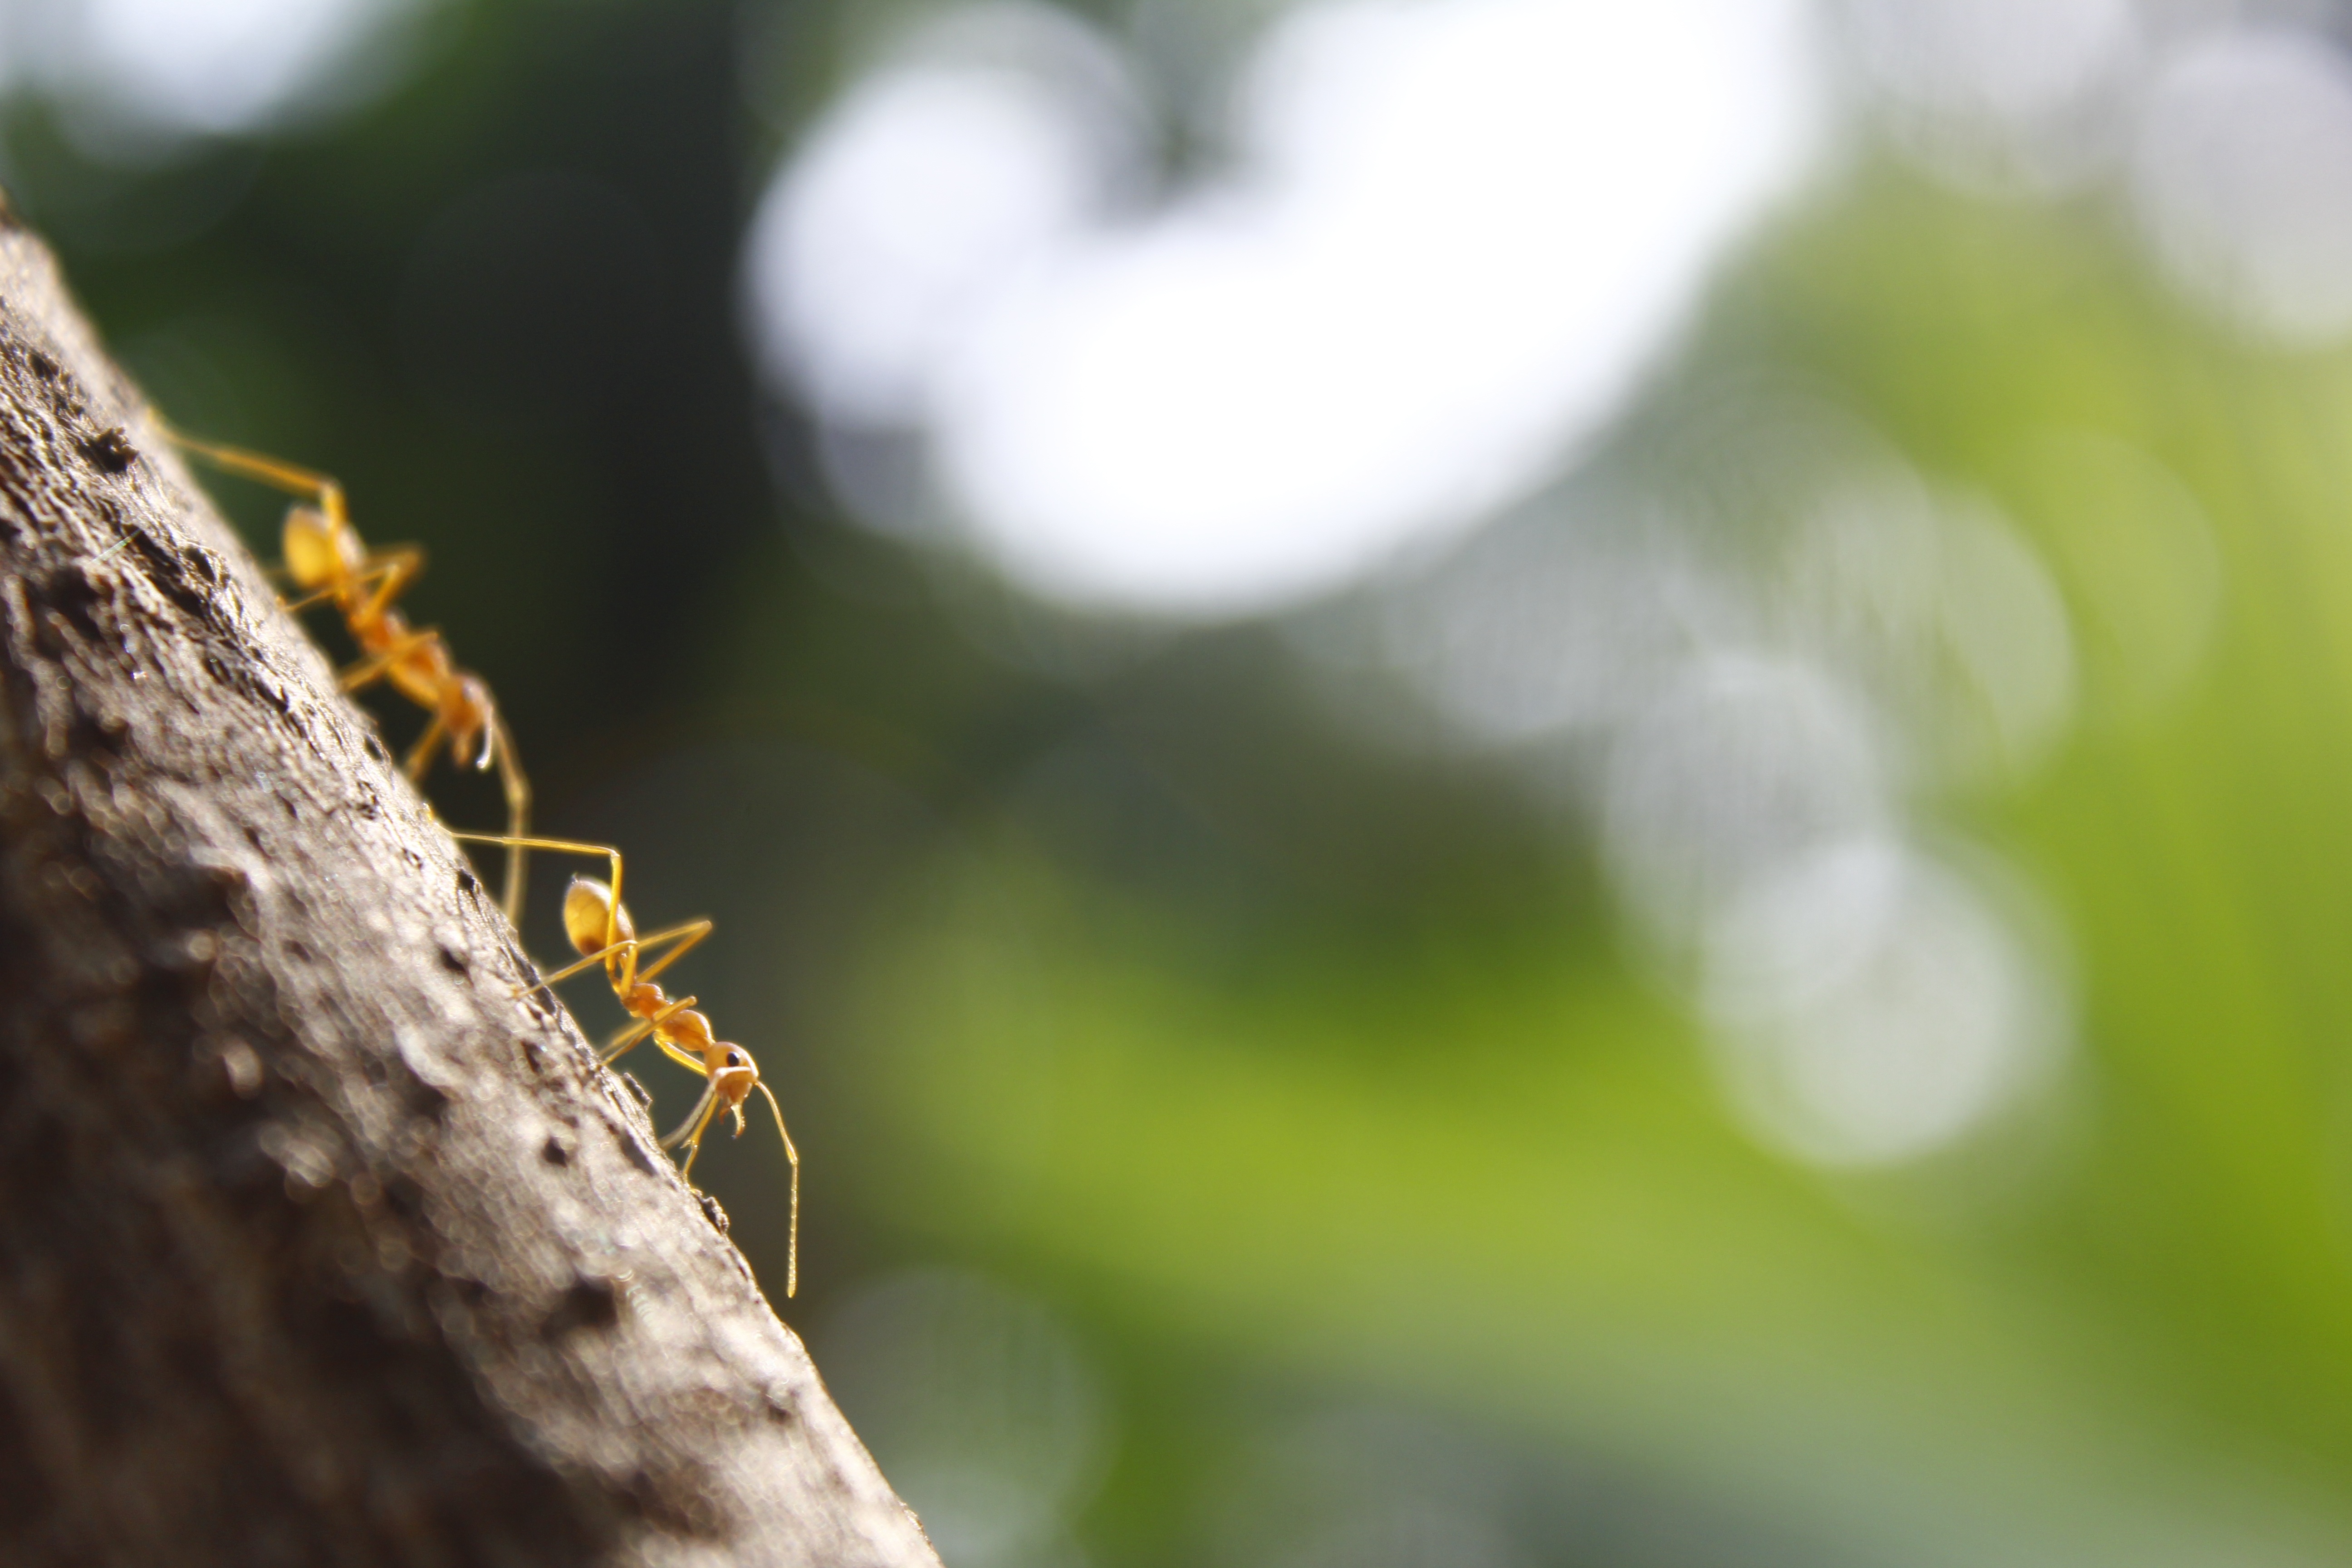
tree, nature, grass, branch, plant, wood, photography, sunlight, morning, leaf, flower, green, insect, community, brown, yellow, flora, fauna, invertebrate, close up, team, teamwork, ant, colony, workers, macro photography